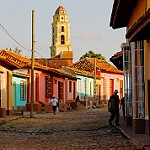
Label: street